One Laptop per Child

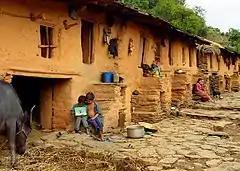
OLE Nepal, One Laptop Per Child image from Nepal

The laptops are sold to governments, to be distributed through the ministries of education with the goal of distributing "one laptop per child". The laptops are given to students, similar to school uniforms and ultimately remain the property of the child. The operating system and software is localized to the languages of the participating countries.